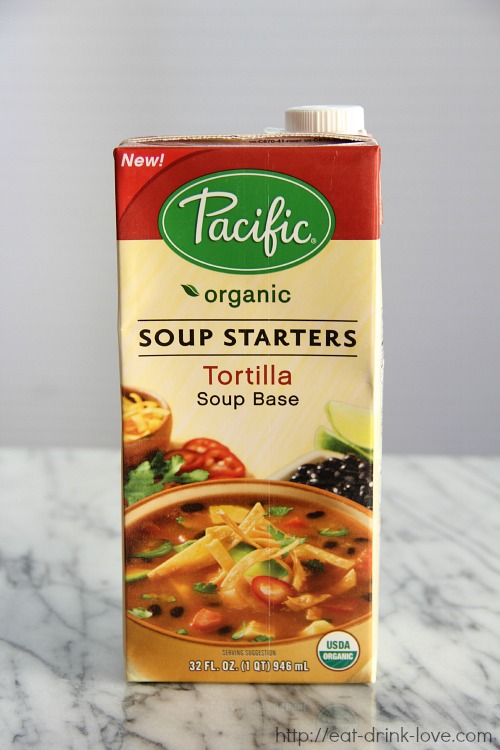
Waste category: cardboard